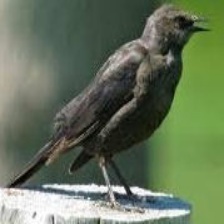
Species: BREWERS BLACKBIRD
Scientific name: EUPHAGUS CYANOCEPHALUS